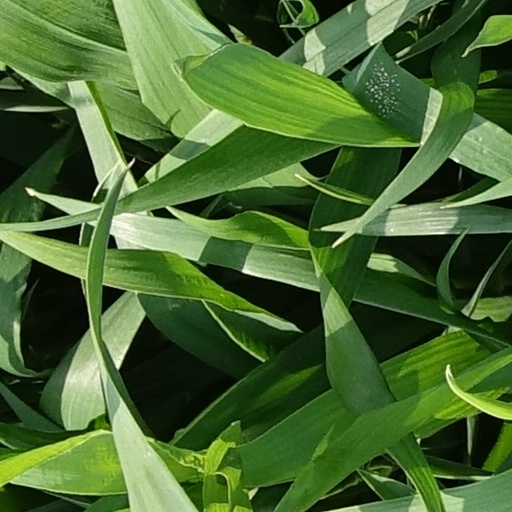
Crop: wheat